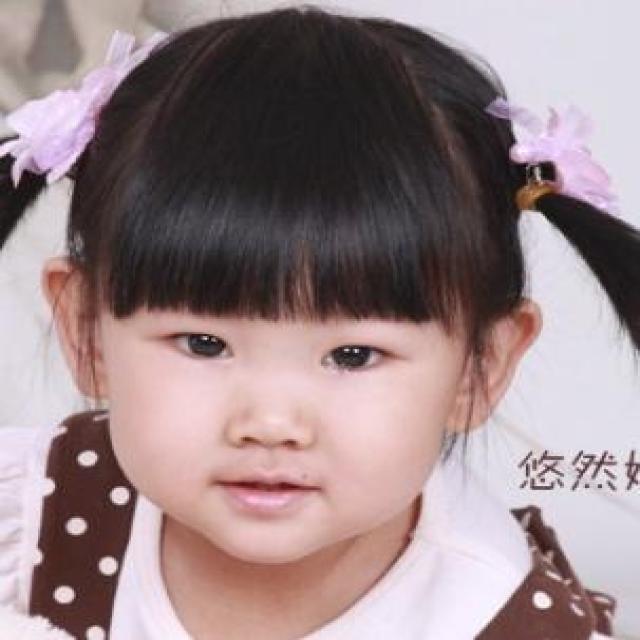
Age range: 0-12